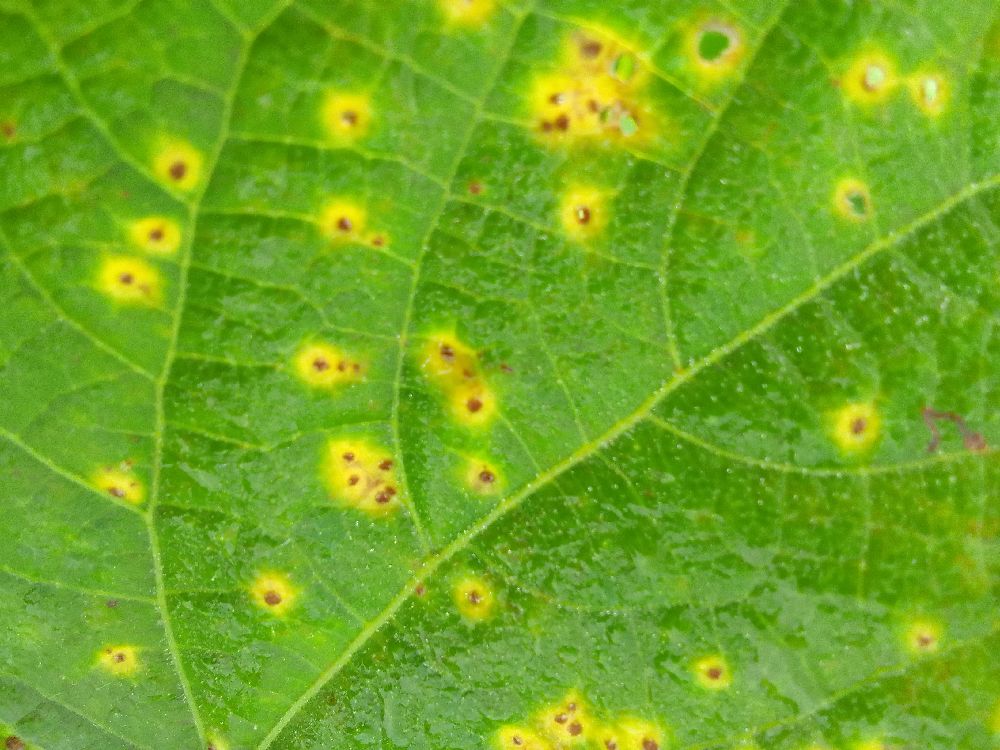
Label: rust